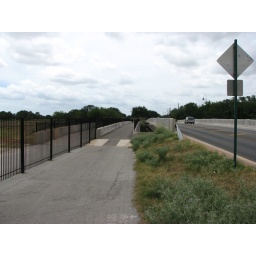
bridges over the river at Riverside Golf Course, one each for golf cars, pedestrians, and cars